Motueka

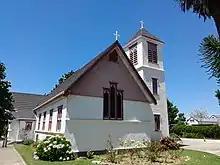
St Thomas's Anglican church (2023)

Motueka is situated on the small Motueka Plain near the Motueka River which enters Tasman Bay about 4 km north of the town. To the west of the valley the land rises steeply to the Arthur and Pikiruna Ranges, and to the south the flat is broken by the gently rolling Moutere Hills.